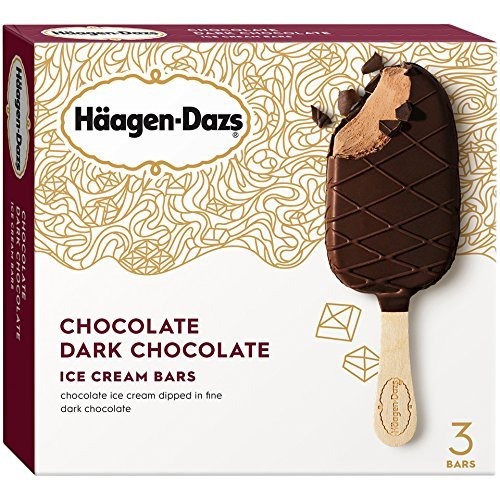
Item Name: Haagen-Dazs, Chocolate Dark Chocolate Ice Cream Bars Frozen, 3 Count
Value: 3.0
Unit: Count

Price: 4.48